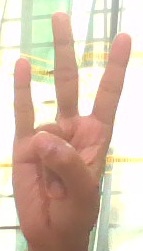
ASL sign: 7